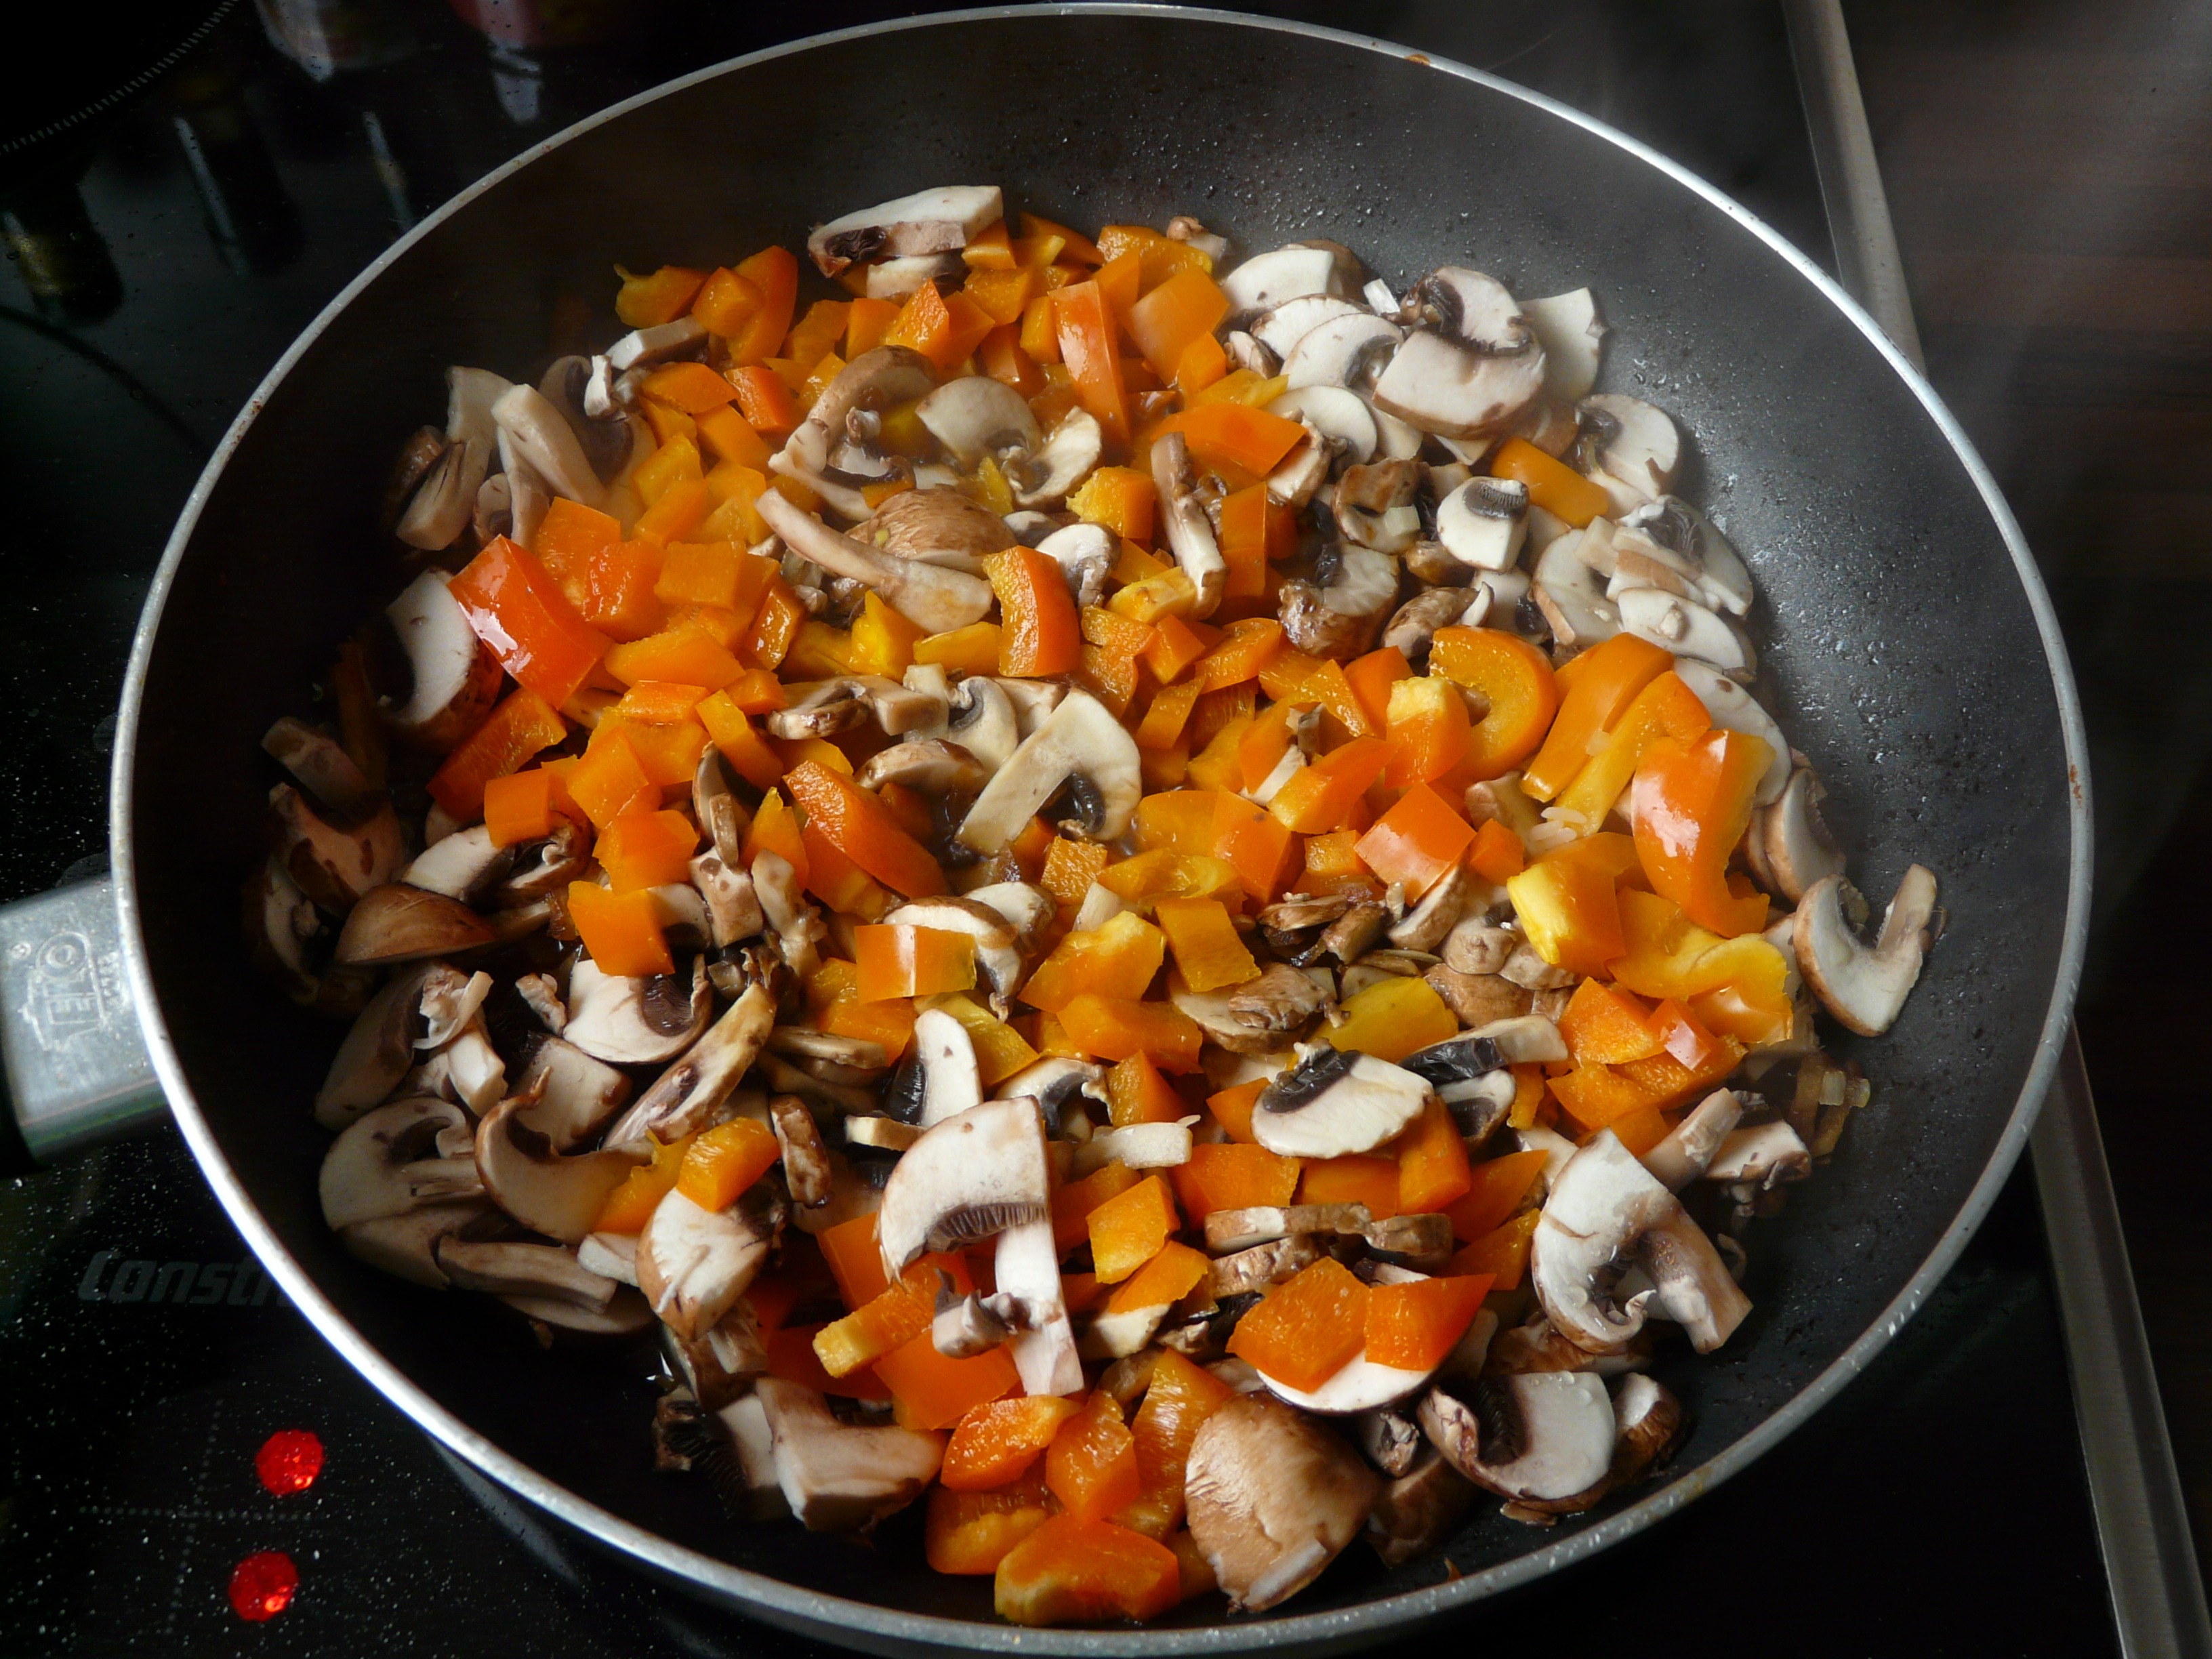
dish, meal, food, produce, vegetable, breakfast, cuisine, pan, cook, stew, vegetables, mushrooms, vegetarian food, paprika, cucurbita, sear